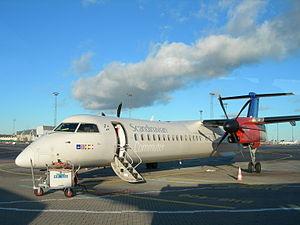
Le Q400, fabriqué par Bombardier Aéronautique, est un avion destiné au transport de passagers. Appelé initialement « DHC-8-400 » lorsque fabriqué par de Havilland Canada, il a été renommé « Q400 » après l'acquisition en 1992 de DHC par Bombardier.